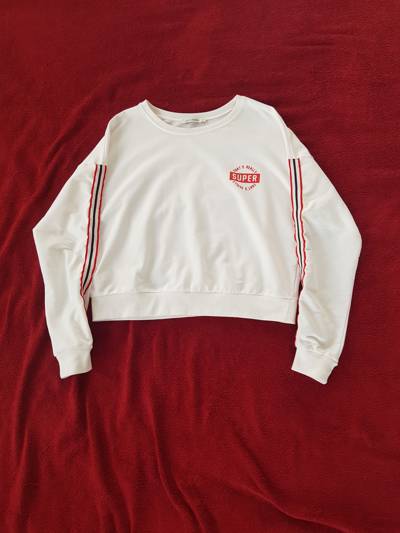
Waste category: clothes